Court of Common Pleas (England)

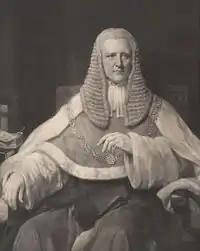
A black-and-white photograph of John Coleridge. He is wearing justice's robes, a gold chain around his sholders, and a large ruffled wig.

The Common Pleas' jurisdiction was over "common pleas," cases where the king had no interest. This in practice meant cases between subject and subject, including all actions taken under "praecipe" to recover debts or property, which made up the vast majority of civil cases. As such, the Common Pleas "was the court which more than any other shaped the medieval common law". It was the court where most students went to learn, and the majority of the early case reports come from the Common Pleas. The court was called "the lock and key of the common law" by Sir Edward Coke, since throughout its history it was the only court where claims involving real property could be brought, giving it a wider remit to set precedent than the other courts. For almost all of its history, Serjeants at Law and King's Serjeants were the only advocates given rights of audience in the Court of Common Pleas. As part of the Court of Common Pleas the Serjeants also performed some judicial duties, such as levying fines. In 1834 Lord Brougham issued a mandate which opened up pleading in the Court of Common Pleas to every barrister, Serjeant or not, and this was followed for six years until the Serjeants successfully petitioned the Queen to overturn it as invalid. The Serjeants only enjoyed their returned status for another six years, however, before Parliament intervened. The Practitioners in Common Pleas Act 1846, from 18 August 1846, allowed all barristers to practice in the Court of Common Pleas.